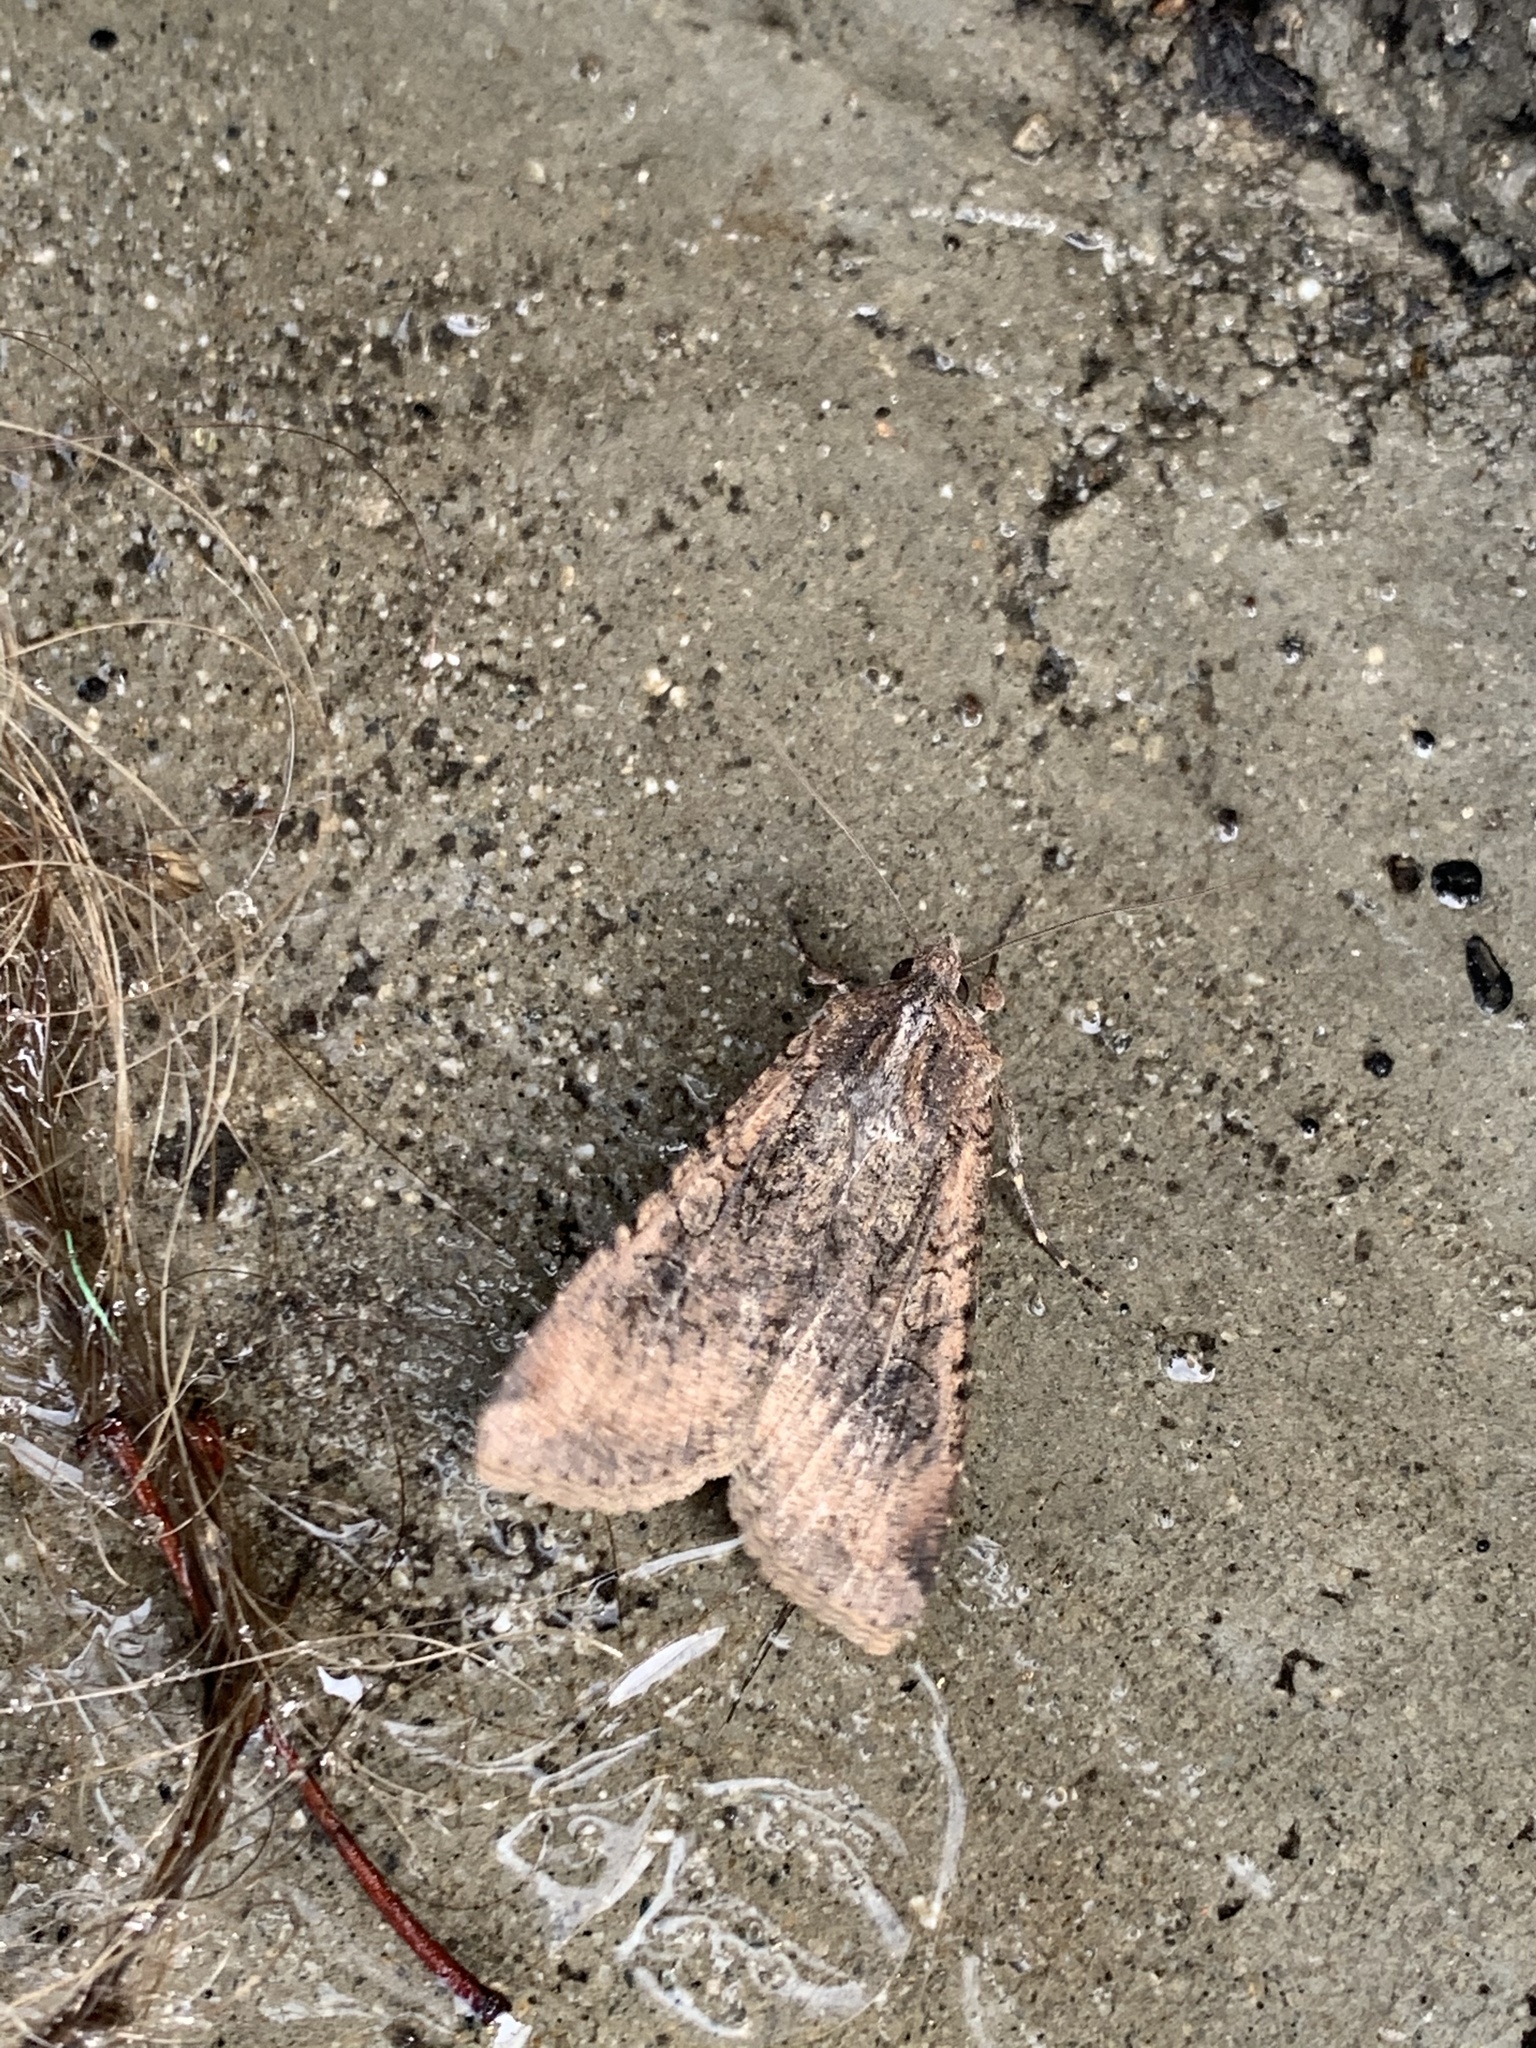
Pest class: cutworms